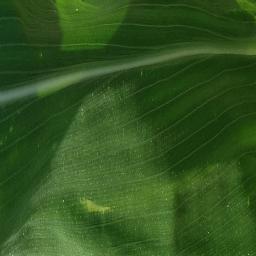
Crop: corn
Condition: (maize)_healthy